Al-Mutawakkil Isma'il

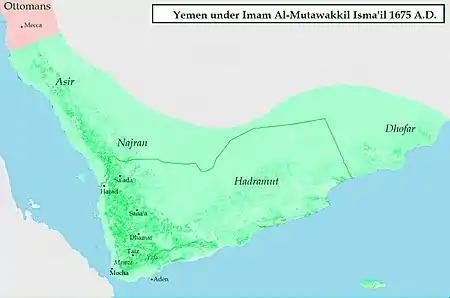
The rule of Al-Mutawakkil Isma'il 1675 AD

Al-Mutawakkil Isma'il (c. 1610 – 15 August 1676) was an Imam of Yemen who ruled the country from 1644 until 1676. He was a son of Al-Mansur al-Qasim. His rule saw the biggest territorial expansion of the Zaidiyyah imamate in Greater Yemen.